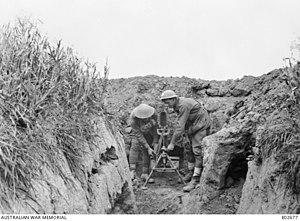
Villers-Bretonneux est une commune française située dans le département de la Somme en région Hauts-de-France.